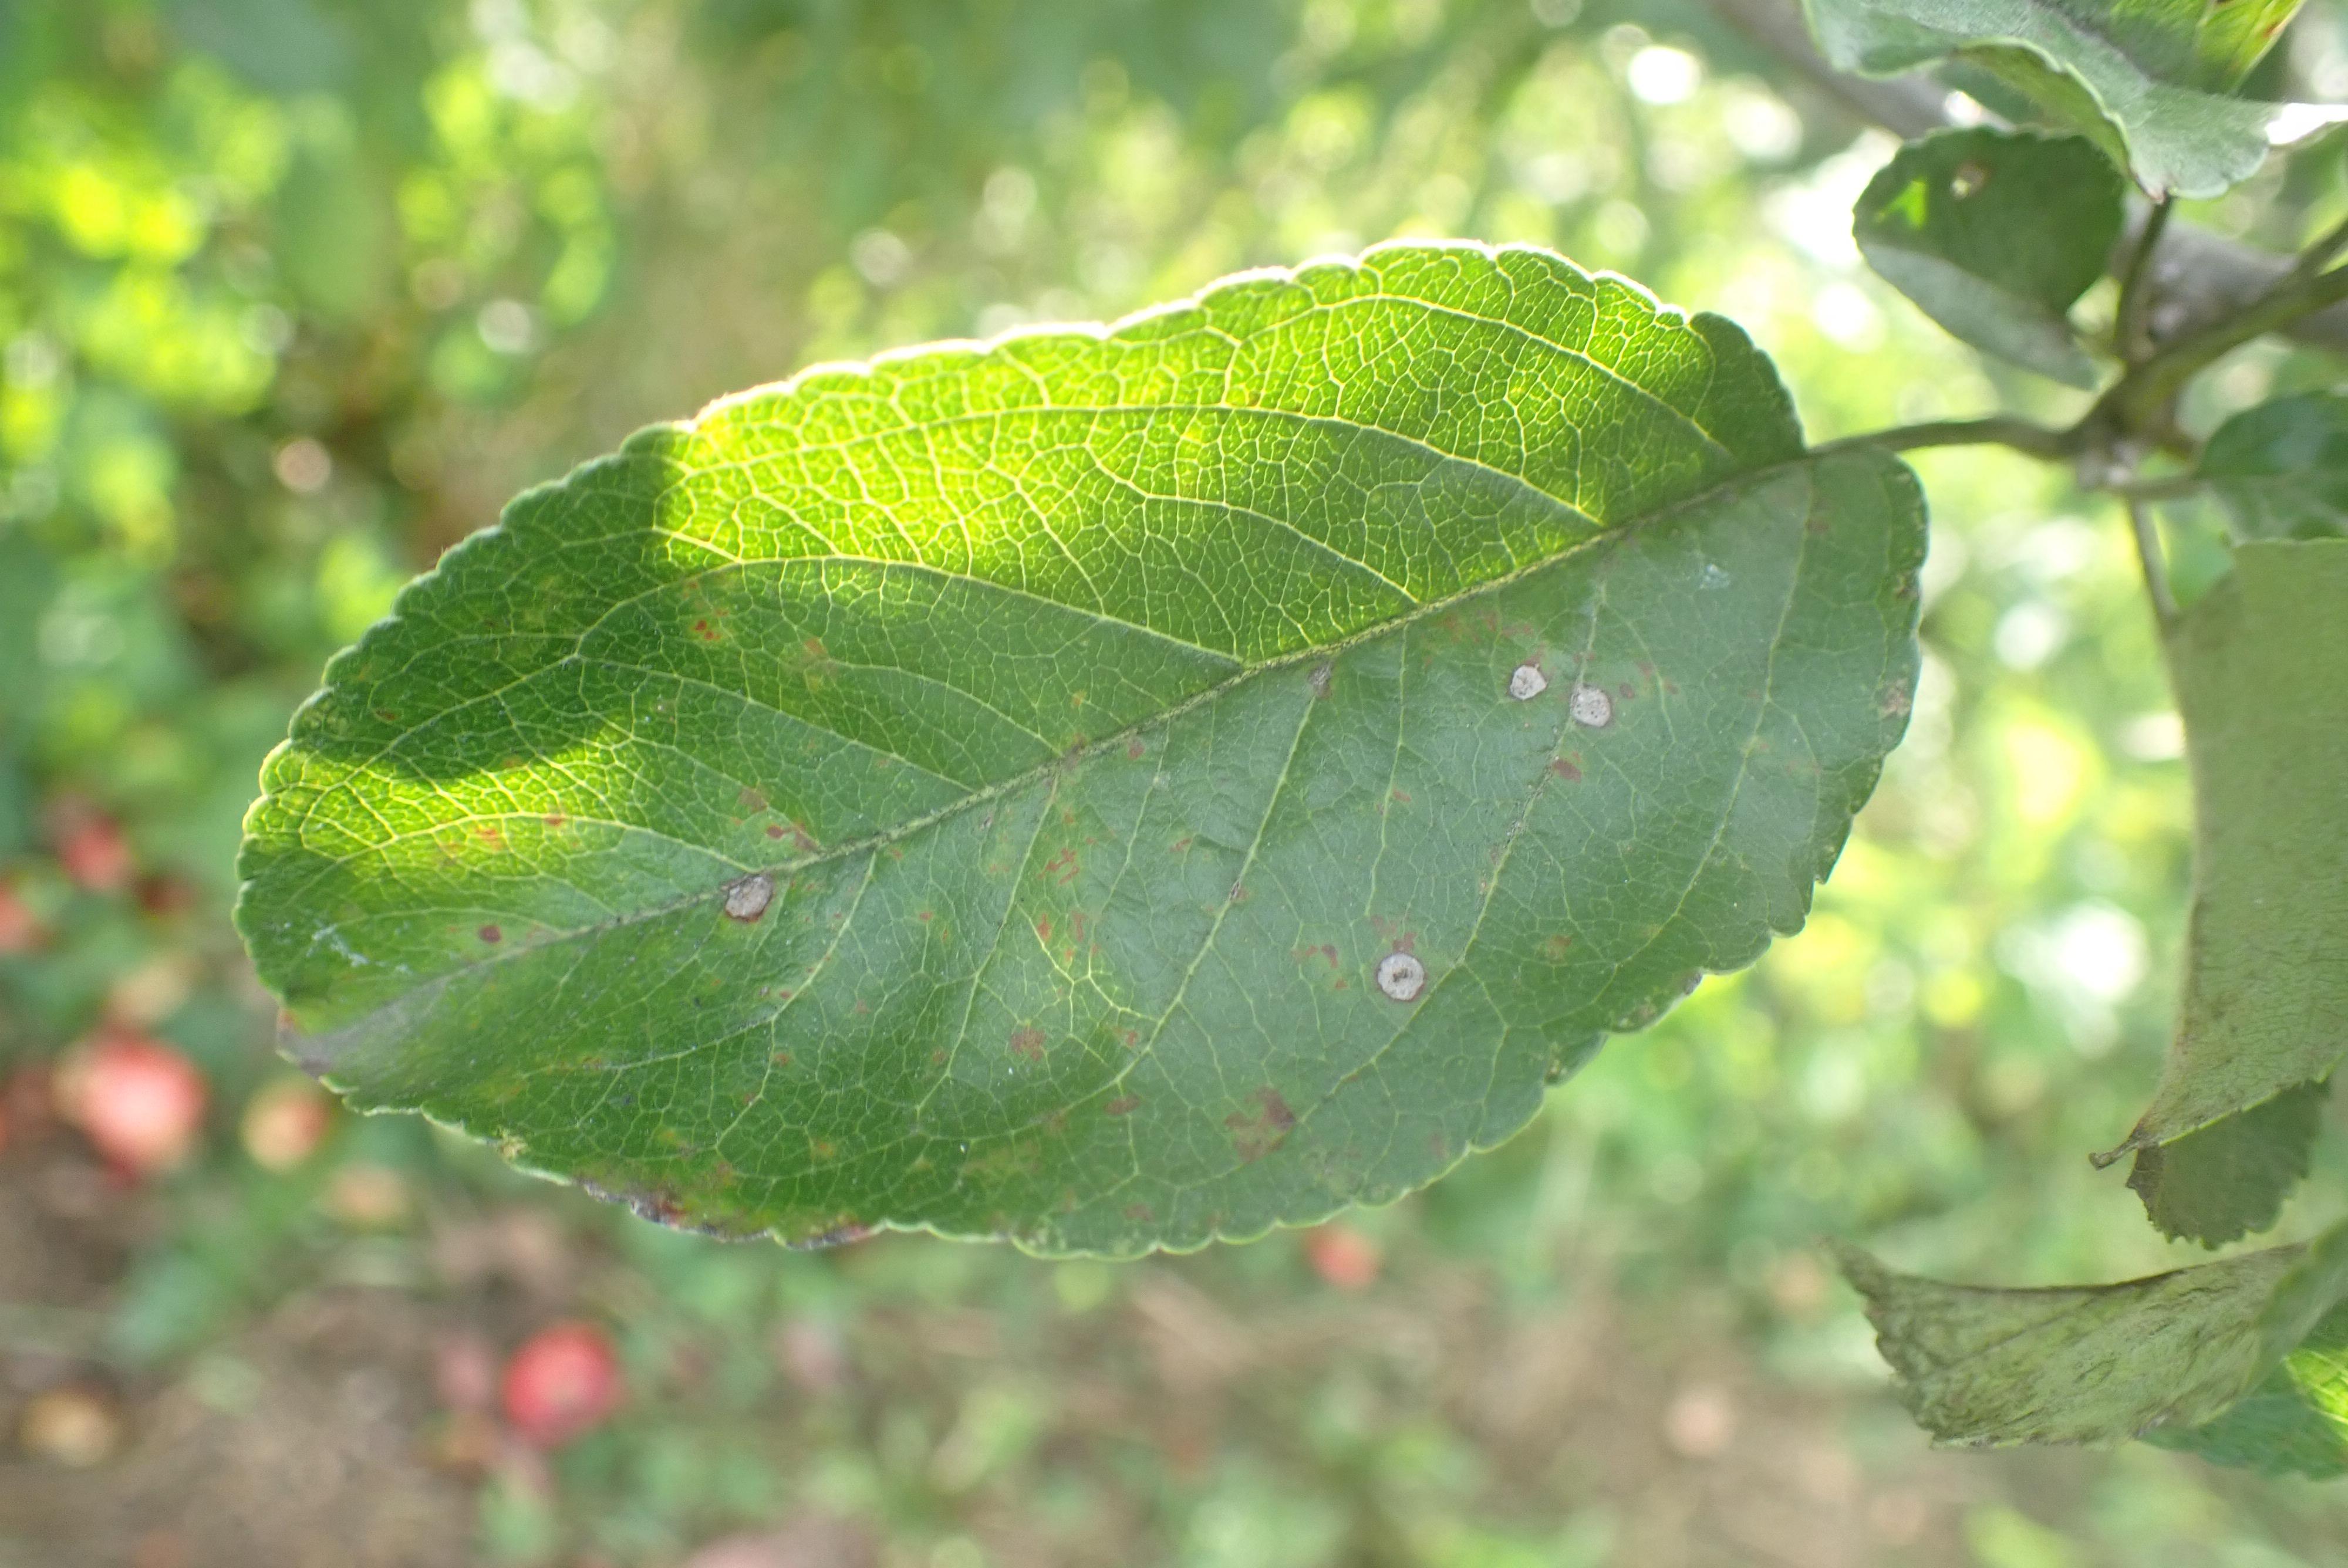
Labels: scab, frog_eye_leaf_spot